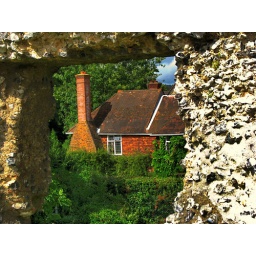
View of a cottage through a window in the old wall of Eynsford Castle